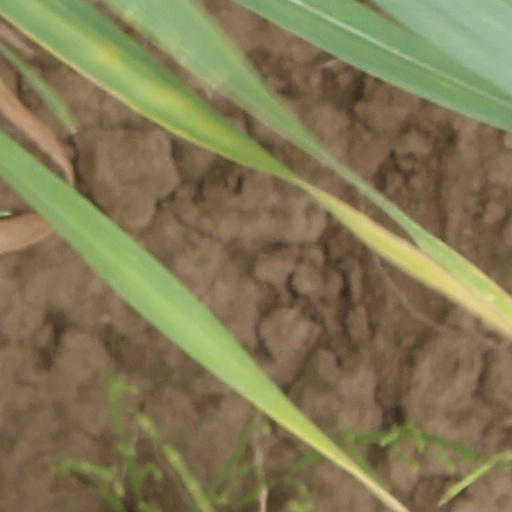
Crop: wheat